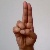
The image shows a hand gesture representing the letter 'U' in Indian Sign Language.